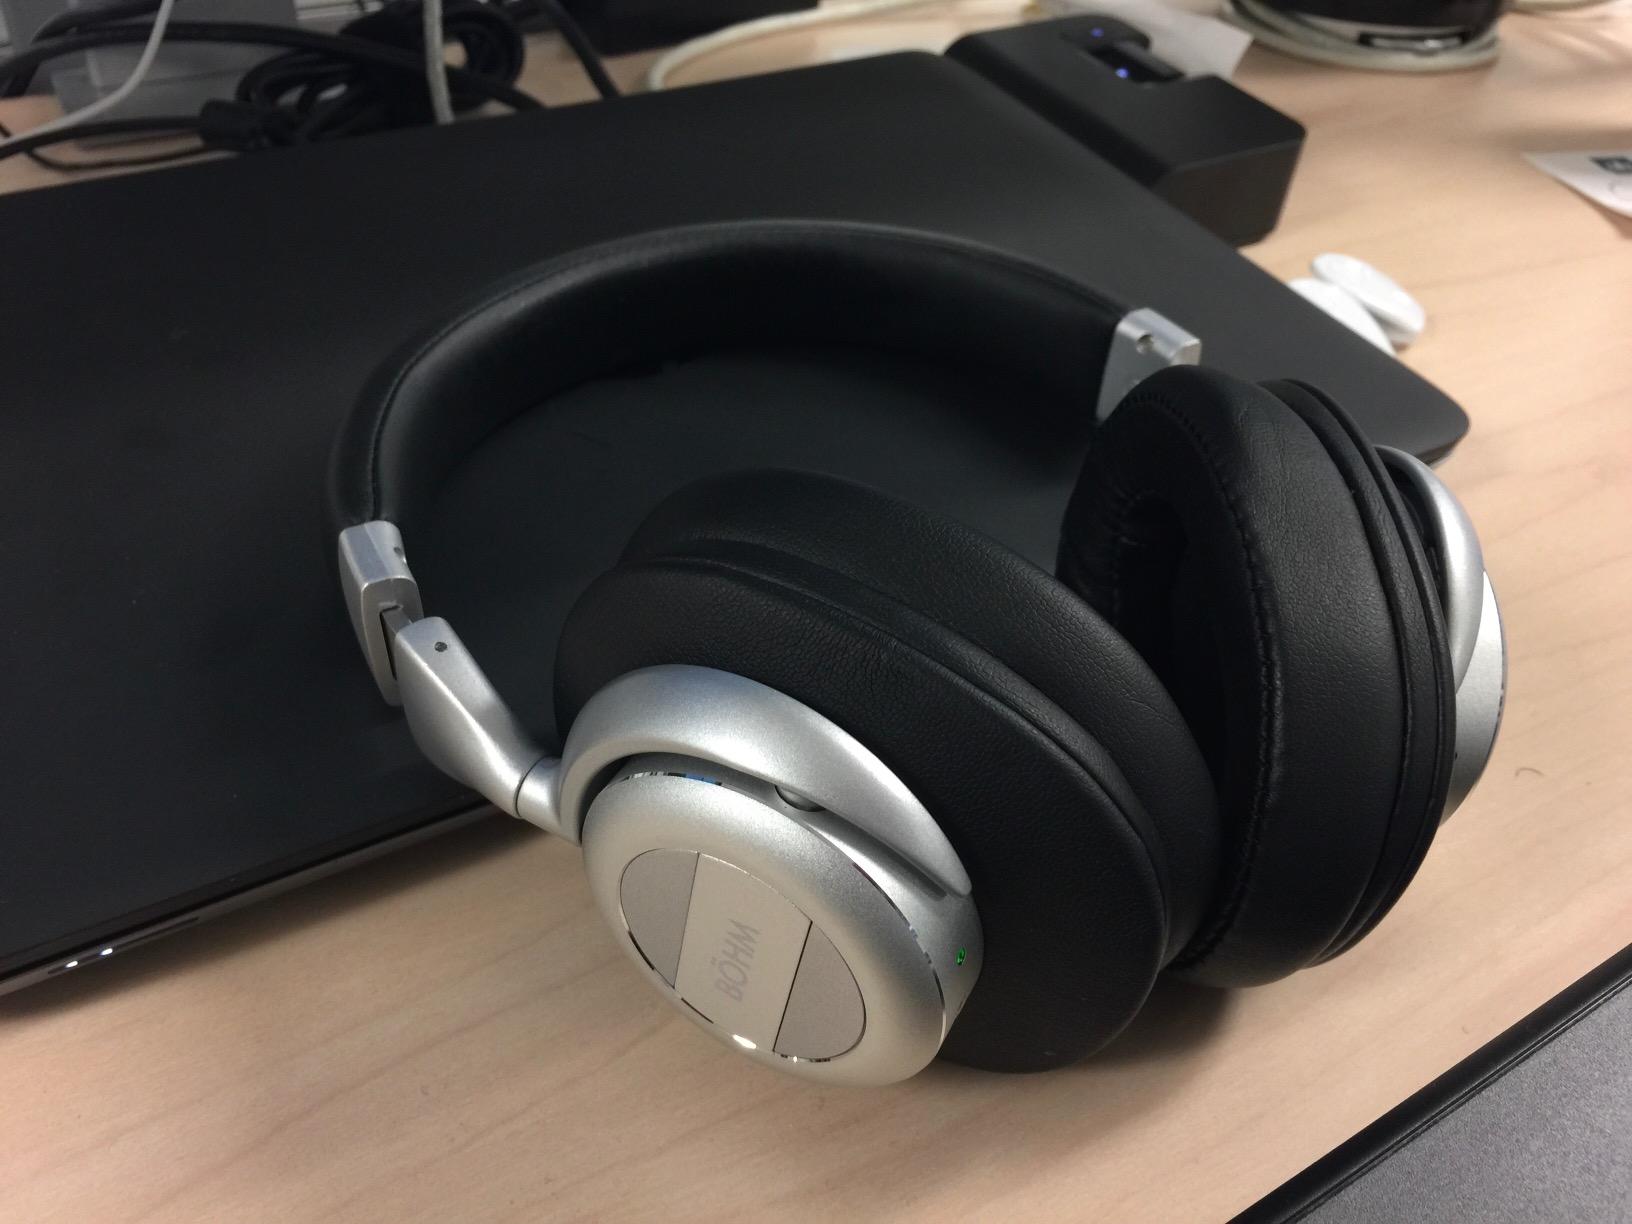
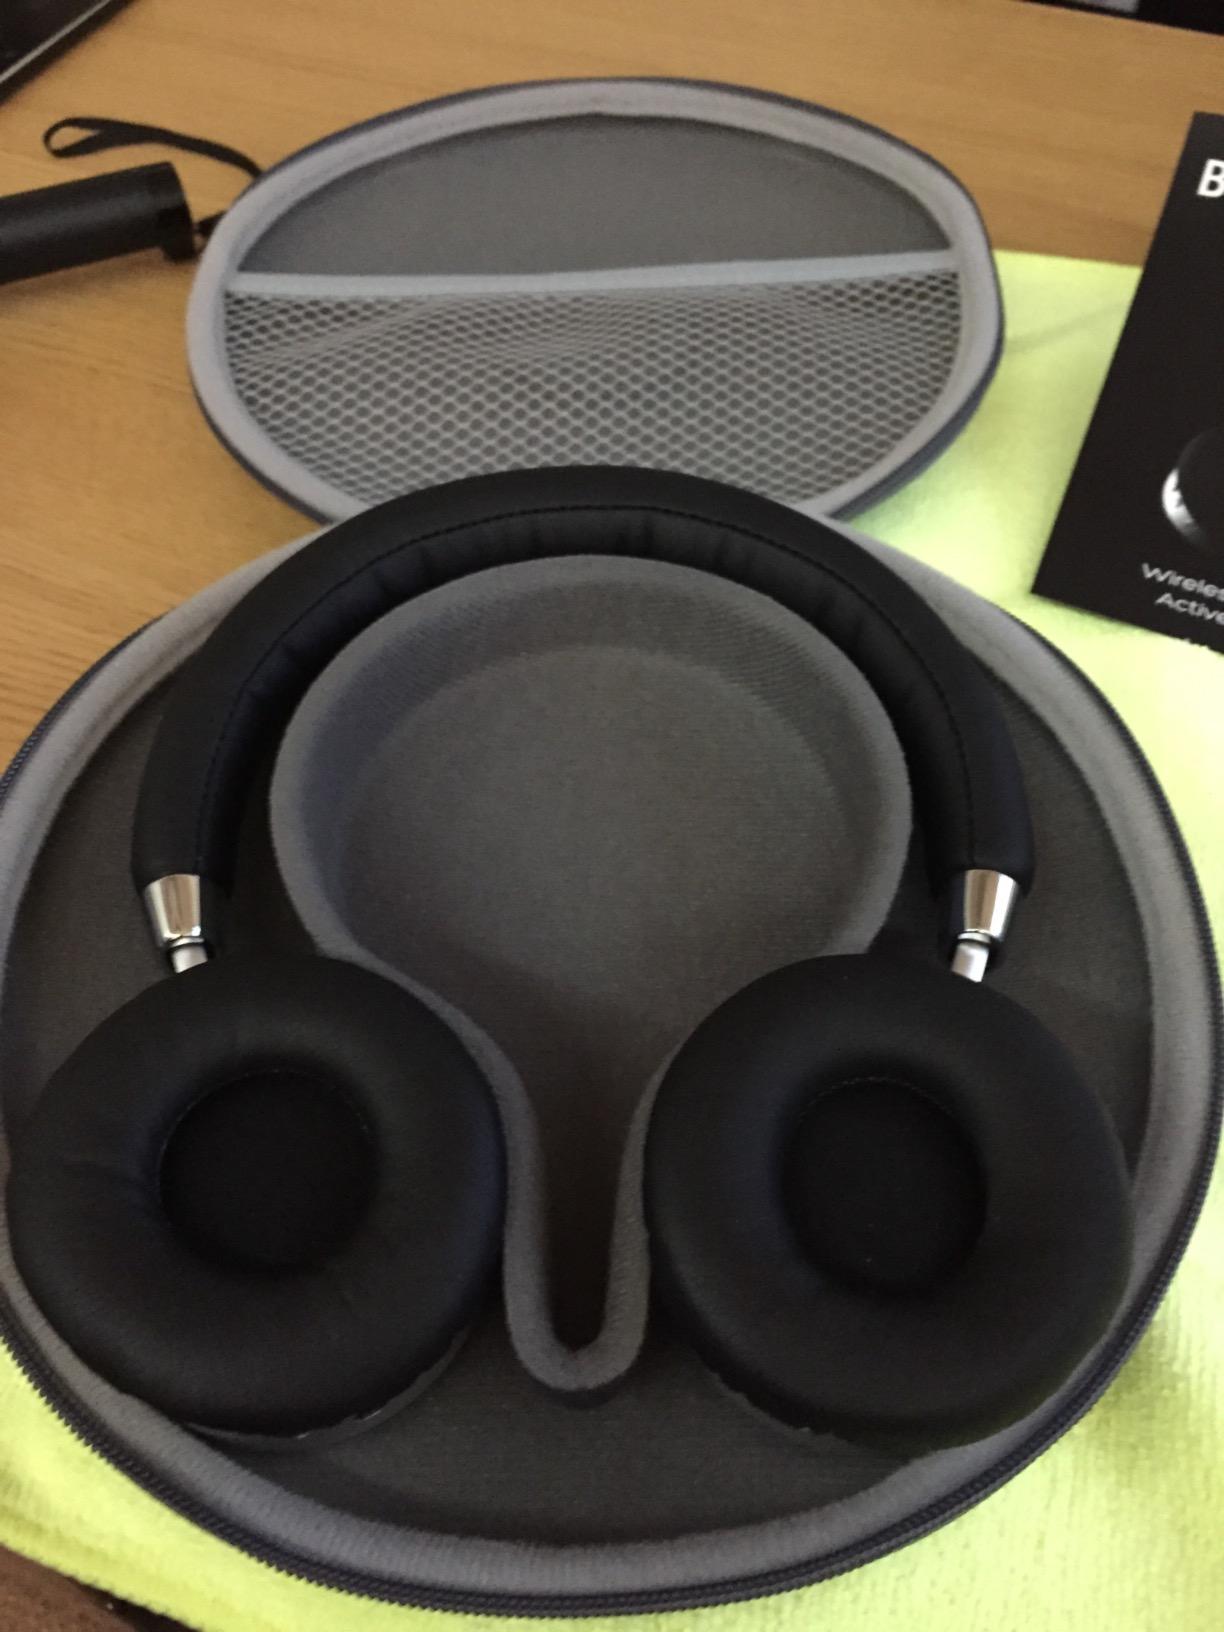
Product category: headphones
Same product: no